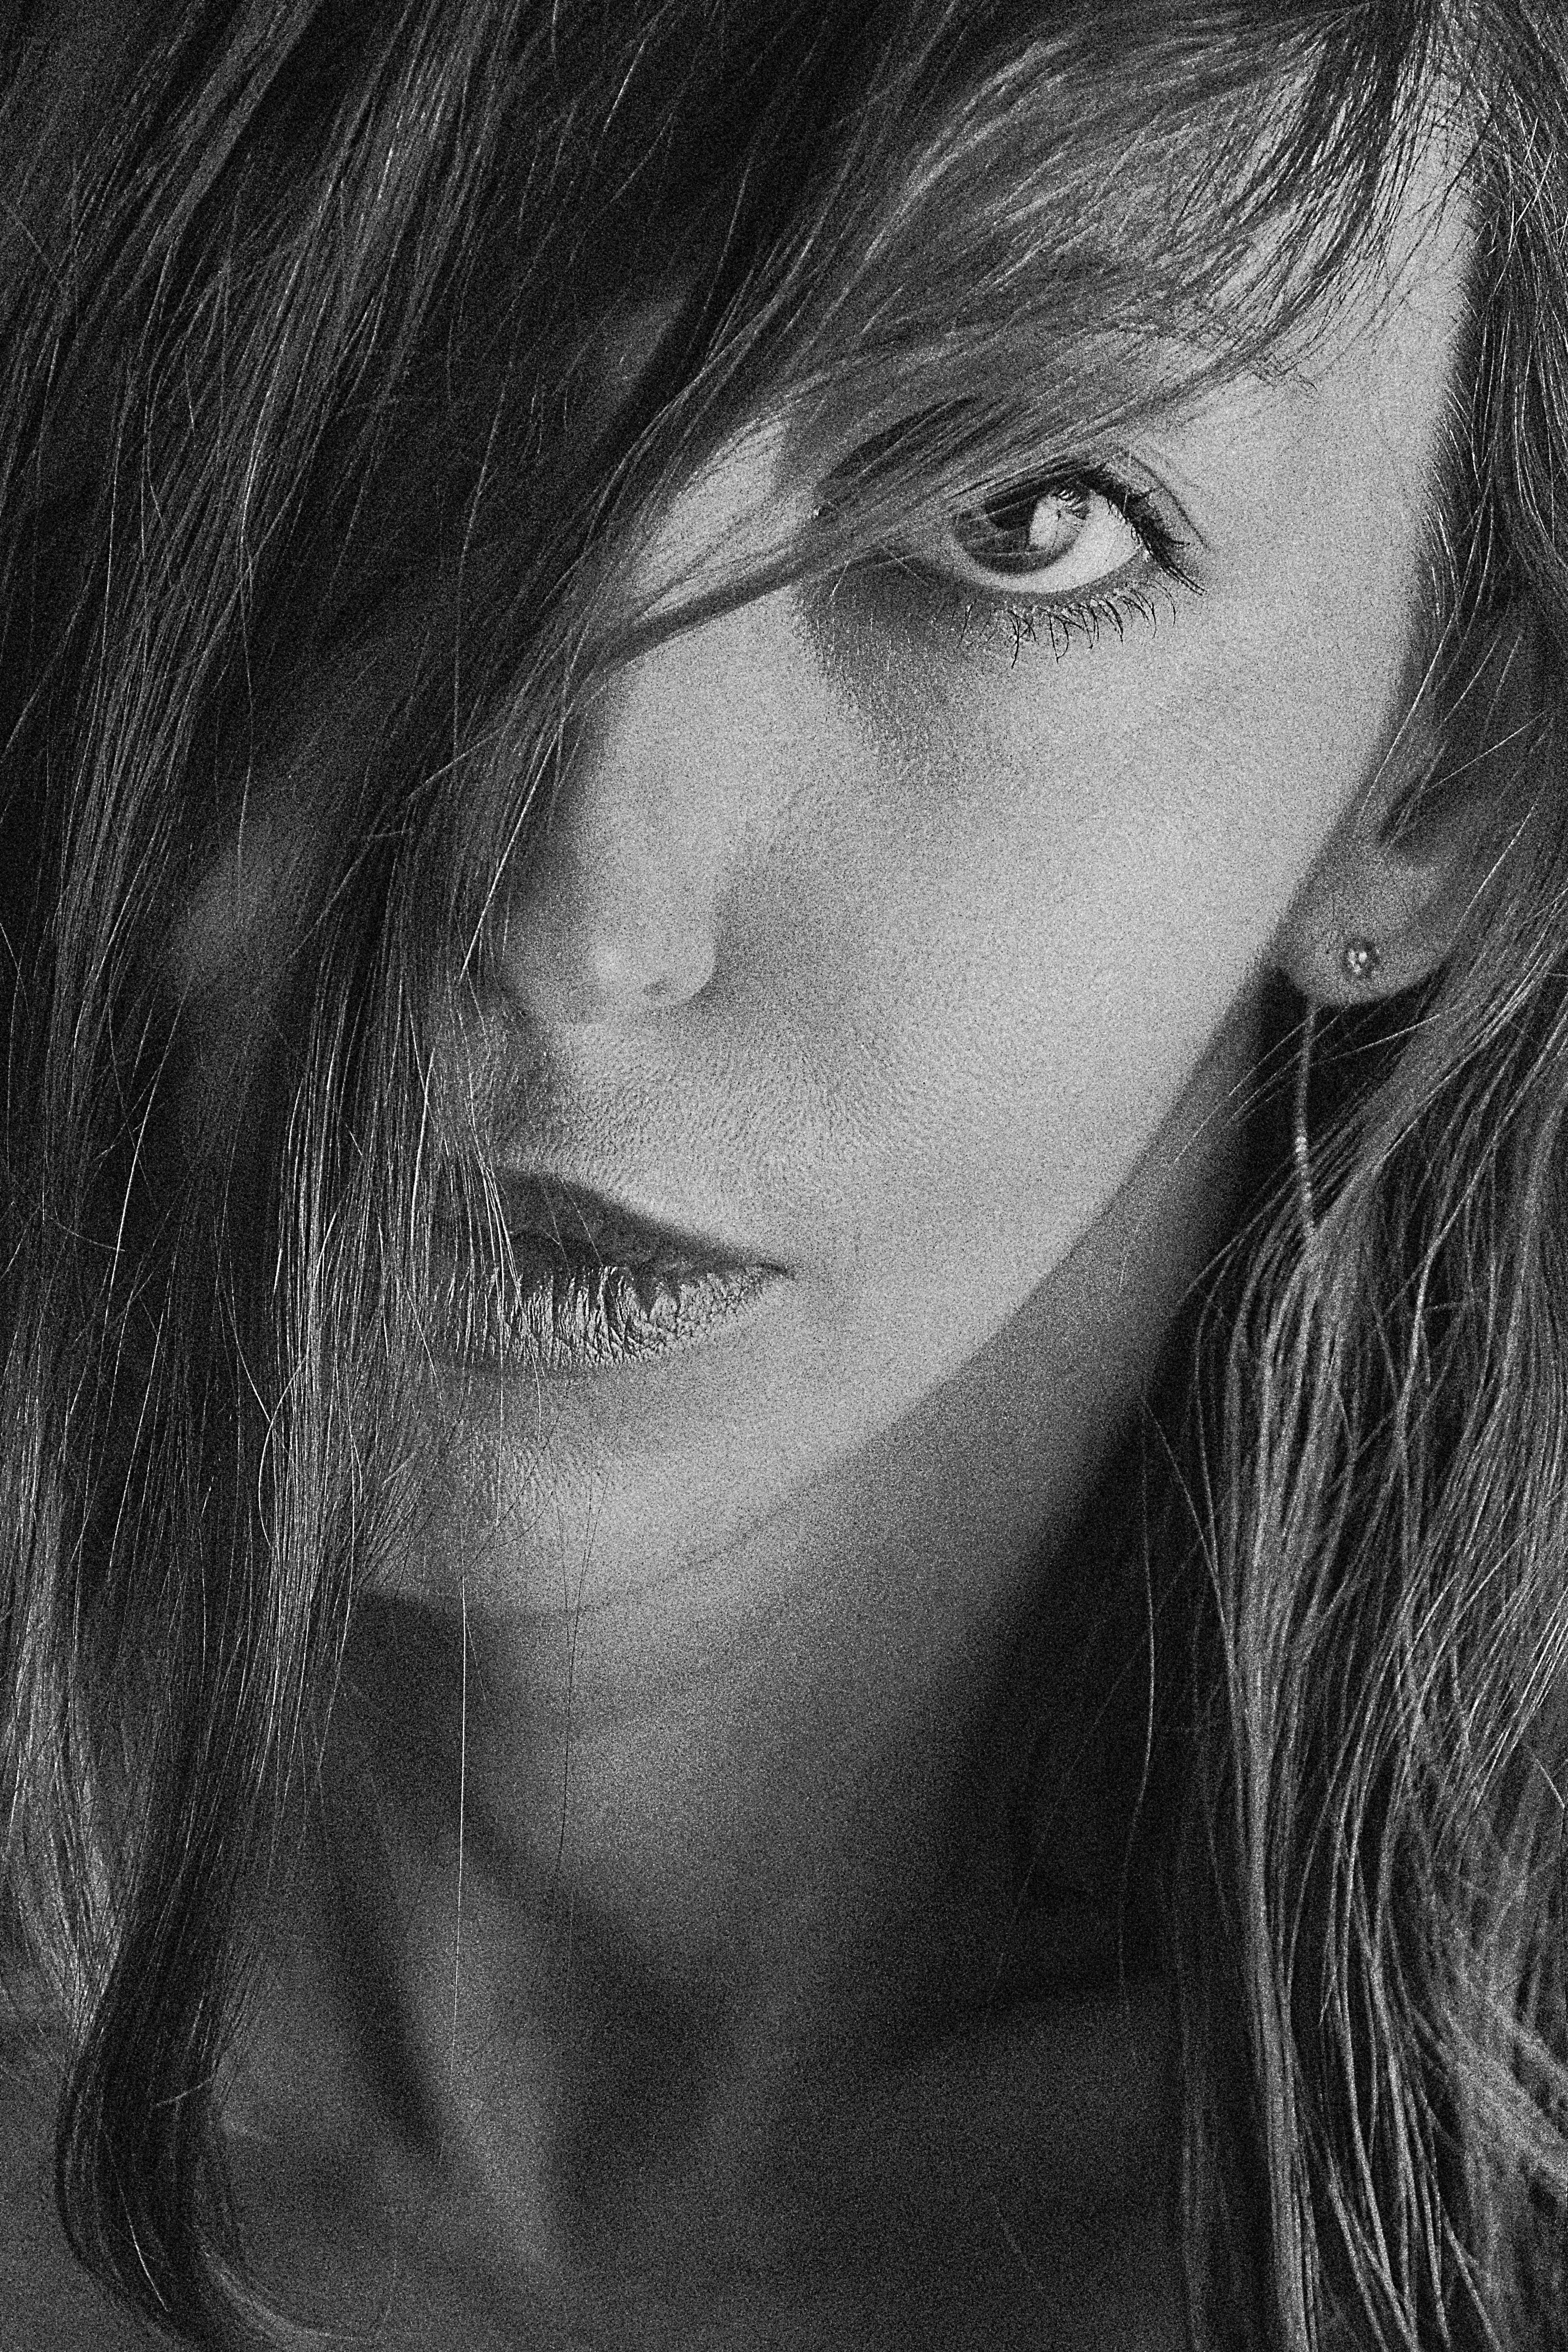
girl, monochrome, retro, face, beautiful, look, studio, portrait, hair, lip, white, eyebrow, black, nose, beauty, hairstyle, skin, chin, black and white, head, eye, cheek, close up, forehead, long hair, monochrome photography, smile, photography, organ, mouth, layered hair, jaw, portrait photography, eyelash, black hair, iris, feathered hair, brown hair, model, photo shoot, surfer hair, Step cutting, bangs, self portrait, style